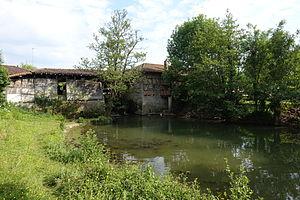
Moulin à eau, dit moulin de Marmont, sur le Sevron à Bény
Le Sevron est une rivière de l'Est de la France, des régions Auvergne-Rhône-Alpes et Bourgogne-Franche-Comté, dans les deux départements Ain et Saône-et-Loire. C'est un affluent du Solnan en rive gauche, donc un sous-affluent du Rhône par le Solnan, la Seille et la Saône.